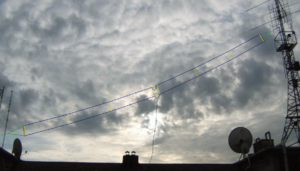
L'antenne de T2FD pour la haute fréquence (onde courte), L'antenne est pour transmettre dans la bande 1,6 MHz à 9 MHz pour la version marine ou dans la bande 5-30MHz et Capable avec la sensibilité réduite de recevoir jusqu'à 3MHz. Omnidirectionnel. La longueur est différence de la taille 20m, entre les extrémités est approximativement 10m. Dans cette version des composants sont accentués
La bande 1,8 MHz, également désignée par sa longueur d'onde : 160 mètres, est une bande du service radioamateur destinée à établir des radiocommunications de loisir. Cette bande est utilisable pour le trafic radio régional. Cette bande est utilisable pour les radiocommunications continentales lorsqu’il fait nuit entre le lieu d’émission et de réception. Cette bande est utilisable pour les systèmes de transmission par le sol des radiocommunications en milieu souterrain, aussi utilisé en spéléologie.
La bande 10 MHz, désignée aussi par sa longueur d'onde, 30 mètres, est une bande du service radioamateur destinée à établir des radiocommunications de loisir. Cette bande est utilisable pour le trafic intercontinental et continental.
L'antenne T2FD ou TTFD Tilted Terminated Folded Dipole « dipôle plié à terminaison inclinée » appelée aussi Balanced Termination Folded Dipole BTFD « dipôle plié à terminaison équilibrée », également connue dans le monde radioamateur sous le nom antenne W3HH désignée aussi ROS 3 antenna, est d'une utilisation générale en ondes courtes. Cette antenne a été développée à la fin des années 1940 par la Marine des États-Unis. L'antenne apériodique travaille dans une large gamme de fréquences avec un rendement constant dans toute la bande, sans direction marquée.
La bande 3,5 MHz désignée aussi par sa longueur d'onde : 80 mètres, est une bande du service radioamateur destinée à établir des radiocommunications de loisir. Cette bande est utilisable pour le trafic radio régional et national. Cette bande est utilisable pour les radiocommunications continentales lorsqu’il fait nuit entre le lieu d’émission et de réception.
La bande 5 MHz, désignée aussi par sa longueur d'onde, 60 mètres, est destinée à établir des radiocommunications à toute heure du jour et de la nuit.
La bande 14 MHz désignée aussi par sa longueur d'onde : 20 mètres, est une bande du service radioamateur destinée à établir des radiocommunications de loisir. Cette bande est utilisable pour le trafic intercontinental et continental.